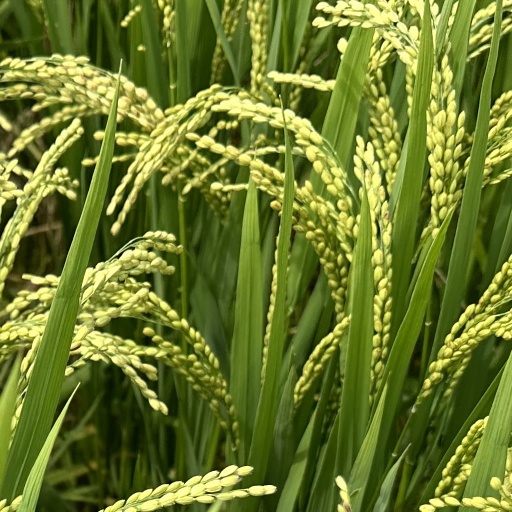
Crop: rice